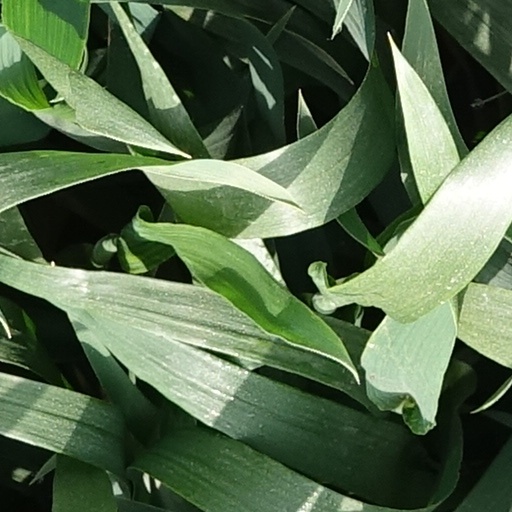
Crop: wheat